Gordon Huether

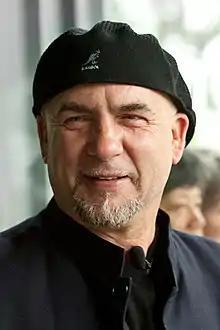
Huether in 2010

Gordon Huether (born 1959 in Rochester, New York) is a German-American artist and CEO of Gordon Huether + Partners, Inc. (commonly known as Gordon Huether Studio or The Hay Barn) located in Napa, California, United States.